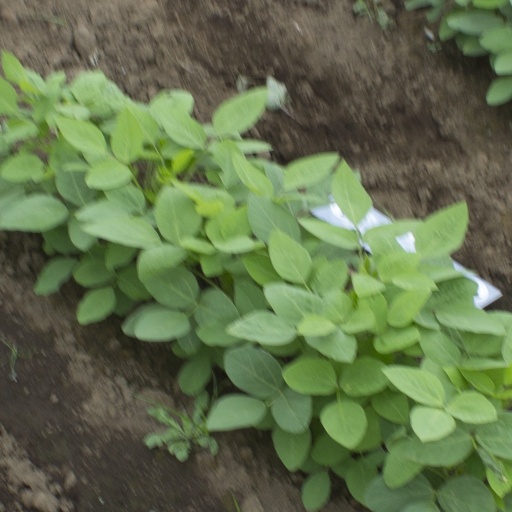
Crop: soybean